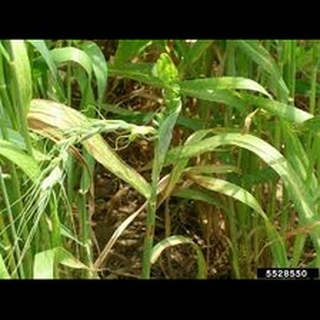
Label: wheat_leaf_blight